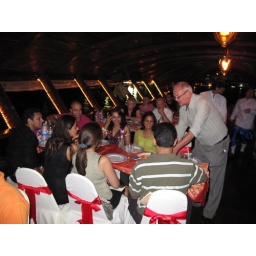
host/ owner of the river cruise teak boat that I mentioned in a previous snap. Irishman